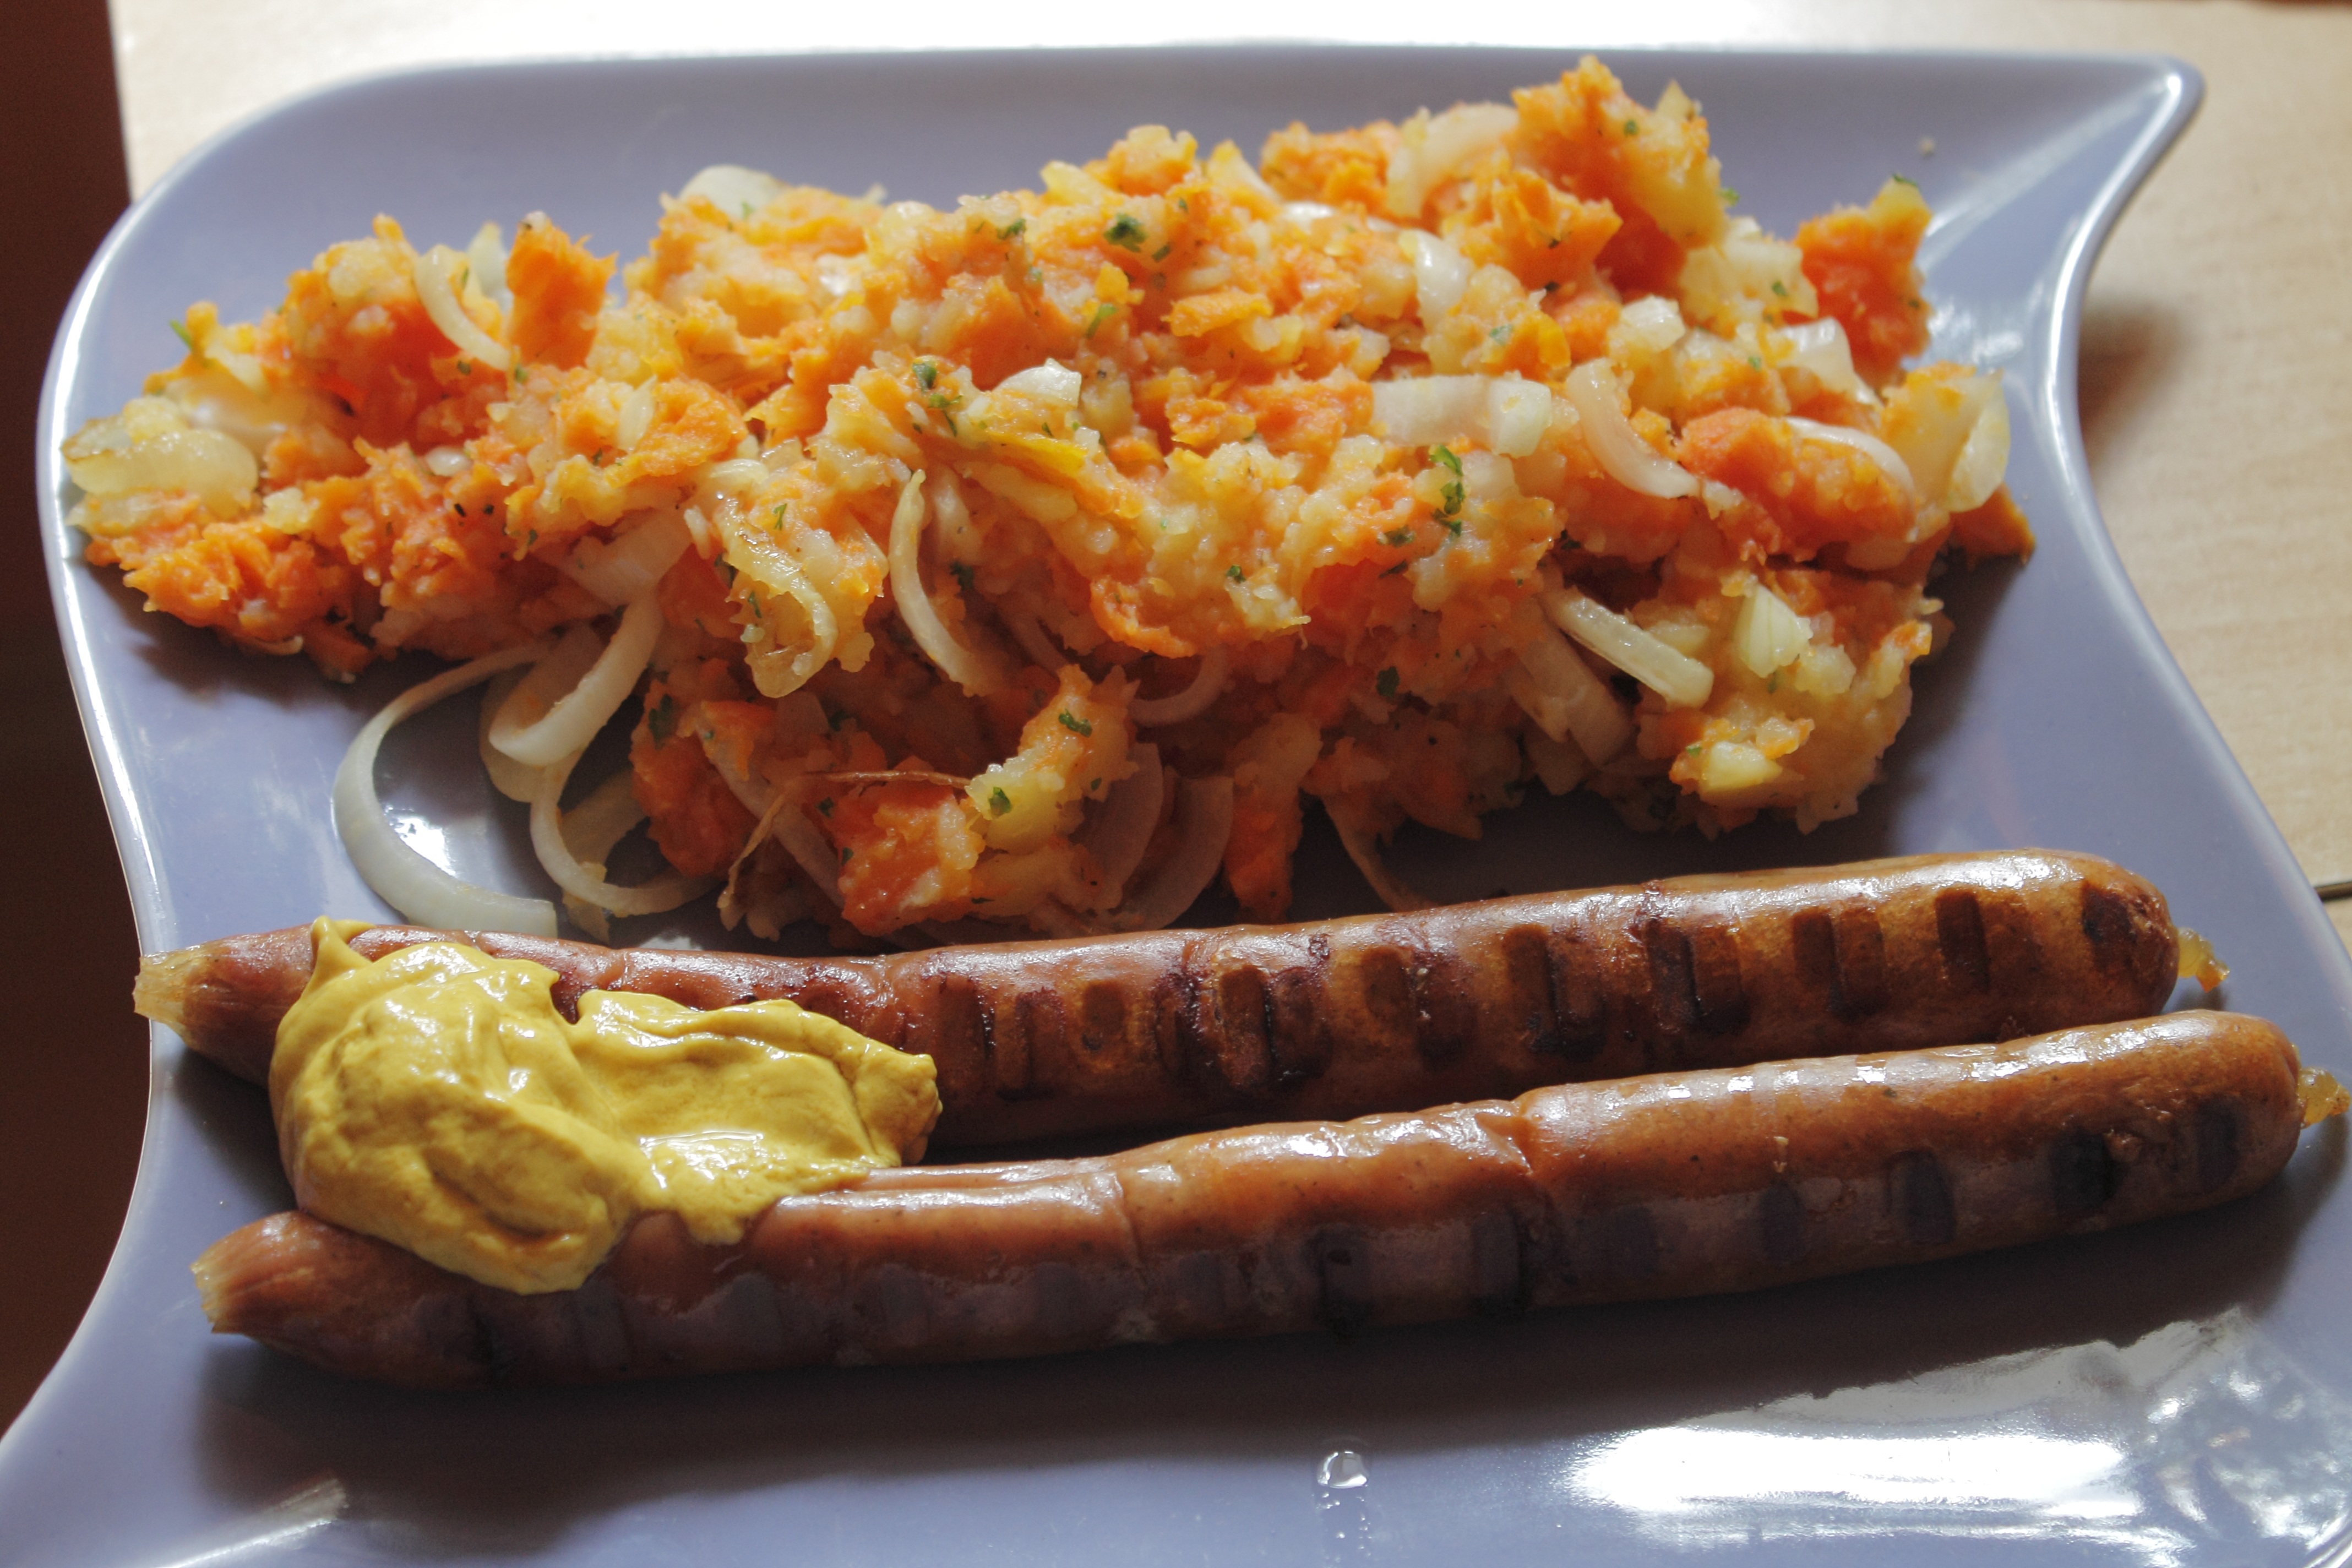
dish, meal, food, produce, kitchen, breakfast, healthy, eat, meat, lunch, cuisine, delicious, onion, cook, sausage, nutrition, court, substantial, bratwurst, mashed potatoes, fried food, thuringian